Drake Field

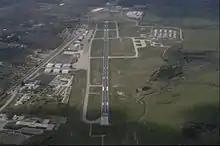
Aerial view

Drake Field was the commercial airport for northwest Arkansas until the opening of the Northwest Arkansas National Airport (XNA) in Highfill, Arkansas in 1998. It was served by Central Airlines with Douglas DC-3 prop aircraft and later with Convair 600 turboprops from 1955 until Central was acquired by the original Frontier Airlines in 1967.